Nissan Fairlady Z (S30)

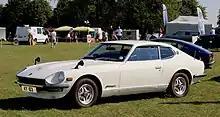
1974 Nissan Fairlady Z 2+2 (GS30)

When export models changed over to the larger 2.6-liter 260Z in 1974, only 2-liter models remained available to Japanese buyers. A Fairlady 260Z had been planned for release, but the impact of the oil crisis stopped the model, although the 260Z was available in Okinawa (which drove on the right side of the road until 1978). The Fairlady Z received all the changes as applied to the export models, including the addition of a long-wheelbase 2+2 model. Introduced in January 1974, this received the GS30 chassis code. In 1975 the L20 engine gained fuel injection to meet new emissions standards (A-S30, A-GS30) and once again provided . At the end of July 1976 the car received the NAPS system, including an EGR system, to meet the stricter yet emissions standards in effect for this year, bringing with it a change in model codes to S31 (C-S31/C-GS31). At the same time, the more luxurious Fairlady Z-T model was introduced - this was strictly an equipment level and did not include a T-bar roof, which was first seen on the succeeding generation Fairlady.